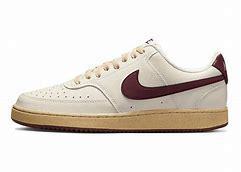
Brand: Nike
Model: Court Vision Next Nature